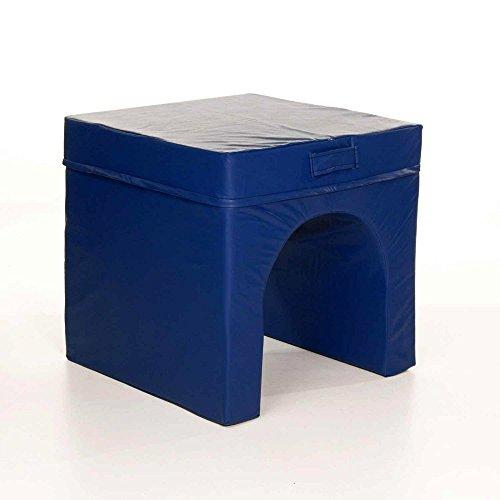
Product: Foamnasium Tunnel, Blue
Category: Toys & Games | Baby & Toddler Toys | Indoor Climbers & Play Structures
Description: Foam is the perfect mixture of firm enough to sit on yet soft enough for safe play.
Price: $49.99
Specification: ProductDimensions:21x21x20inches|ItemWeight:7.75pounds|ShippingWeight:8.15pounds(Viewshippingratesandpolicies)|DomesticShipping:ItemcanbeshippedwithinU.S.|InternationalShipping:ThisitemcanbeshippedtoselectcountriesoutsideoftheU.S.LearnMore|ShippingAdvisory:Thisitemmustbeshippedseparatelyfromotheritemsinyourorder.Additionalshippingchargeswillnotapply.|ASIN:B004ARTNY8|Itemmodelnumber:1001|Manufacturerrecommendedage:6months-15years